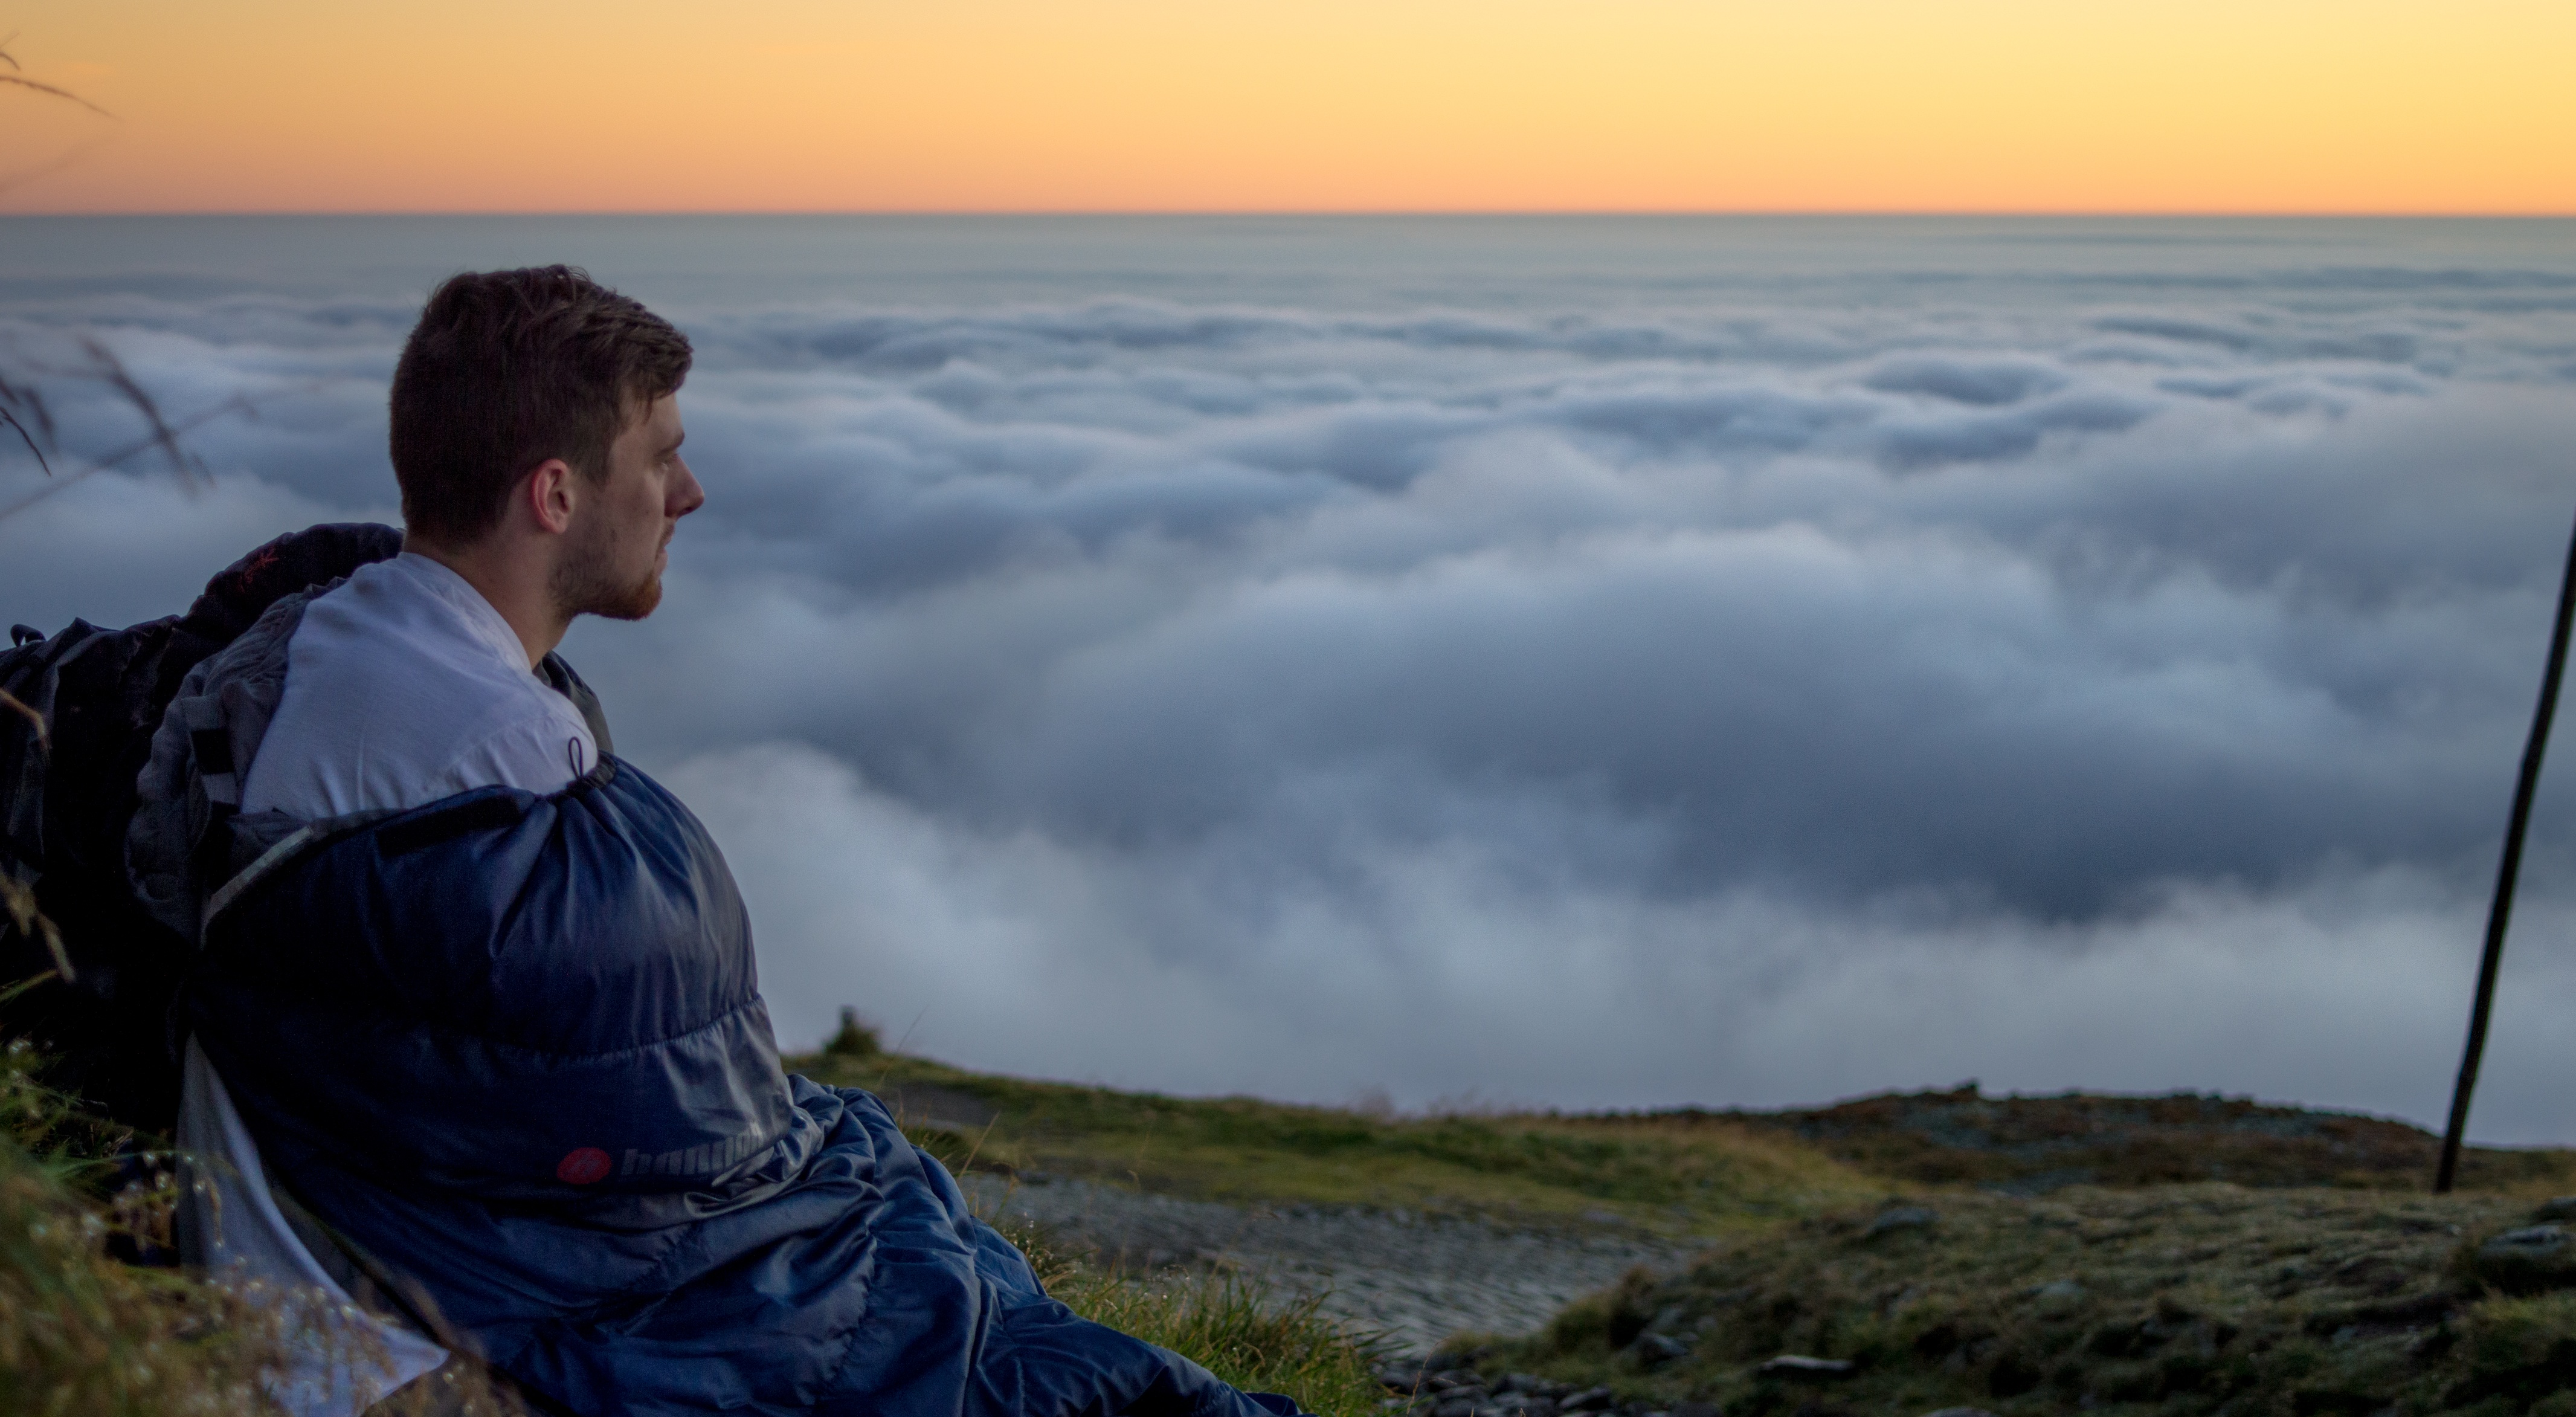
sea, coast, ocean, horizon, mountain, cloud, morning, wave, wind, cliff, terrain